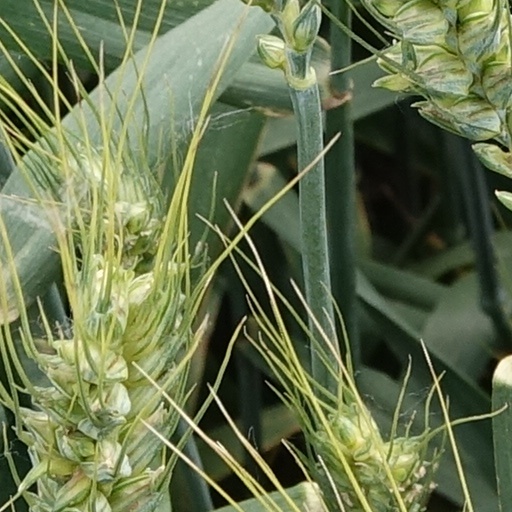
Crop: wheat